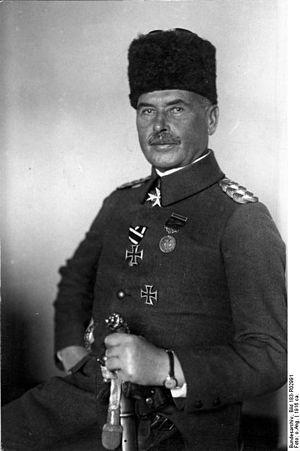
Otto Liman von Sanders est un général de l'armée allemande né le 17 février 1855 à Stolp et mort le 22 août 1929 à Munich. Envoyé en 1913 comme chef de la mission militaire allemande dans l'Empire ottoman, il devient le conseiller et organisateur de l'armée ottomane pendant la Première Guerre mondiale.